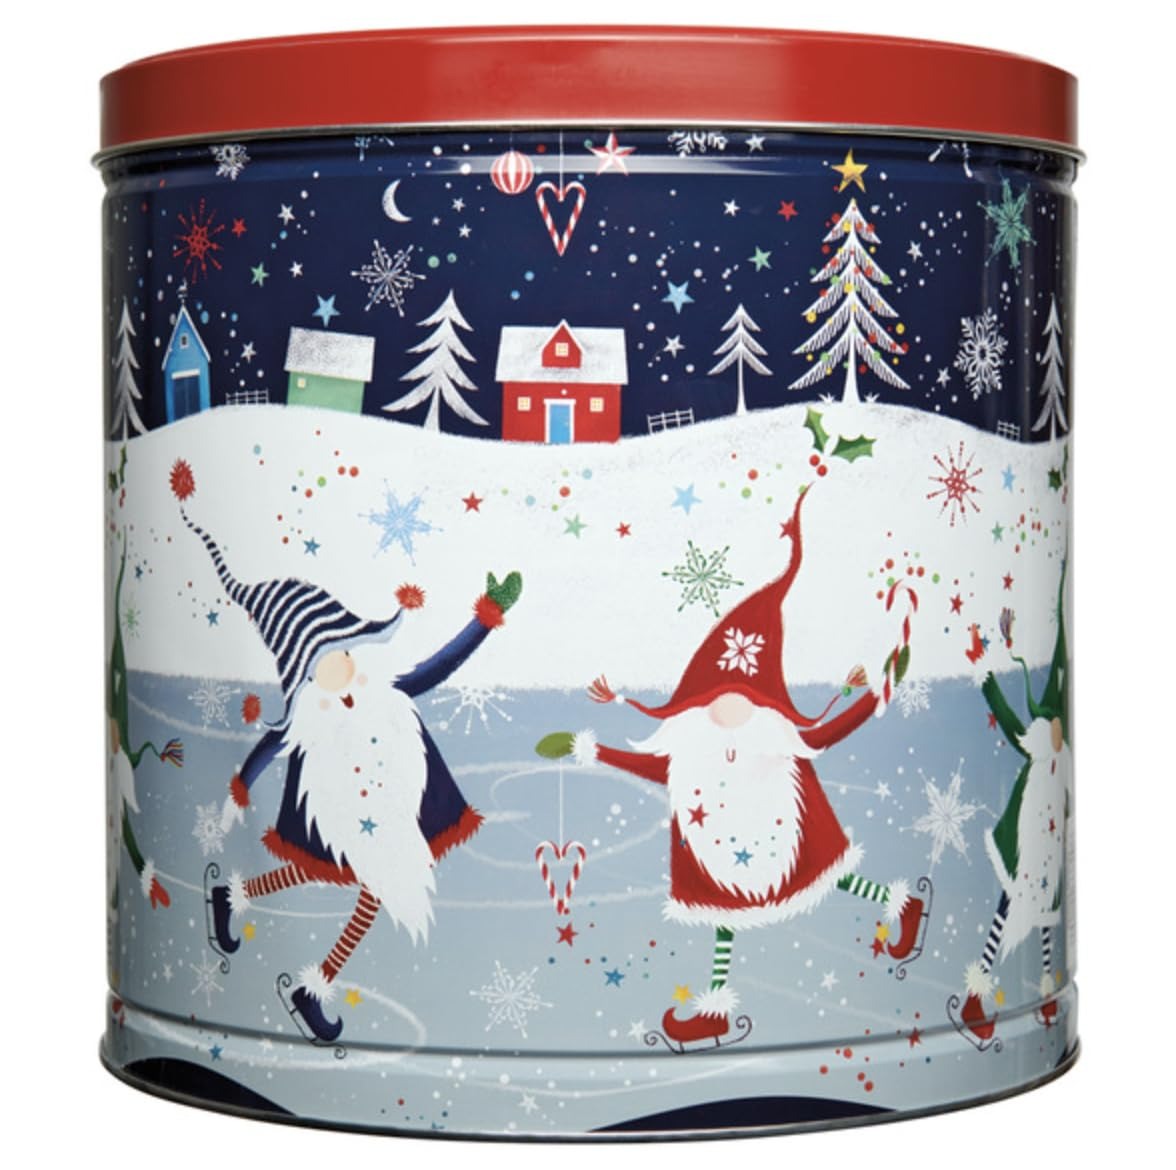
Item Name: Christmas Popcorn Tin - Plaid Deer - Caramel, White Cheddar and Butter
Bullet Point 1: INCLUDES: 1 festive holiday popcorn tin containing 3 flavors of popcorn - caramel, white cheddar cheese and butter
Bullet Point 2: CLASSIC WINTER DESIGN: Featuring rich colors and plaid deer! Reusable metal tin is made from recyclable materials.
Bullet Point 3: PERFECT GIFT: For friends, family, teachers or just to surprise the kids on a special day
Bullet Point 4: FLAVORS AND AMOUNTS: Include 16 ounces of caramel, 3.5 ounces of white cheddar cheese and 2.5 ounces of butter flavored popcorn. A divider separates the flavors to make it easier to enjoy!
Bullet Point 5: MADE IN THE USA: Sold by weight, settling may occur.
Bullet Point 6: Flavor name: Cheddar-Cheese
Value: 22.0
Unit: Ounce

Price: 5